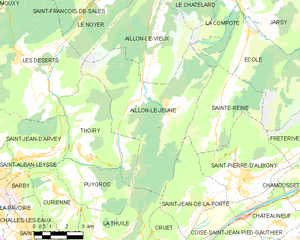
Carte des communes françaises